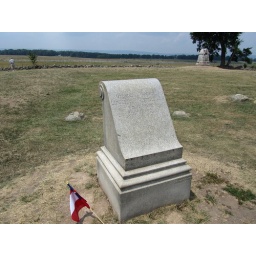
the marker on the field in the high water mark area where lewis armistead was wounded. the angle is at the top right.